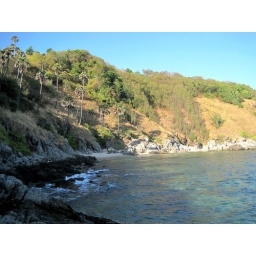
the beach. the only path we could find was down a steep hill and over these seaside rocks